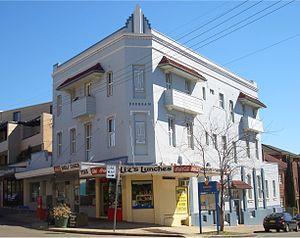
Carlton est une banlieue du sud de Sydney, dans l’État de Nouvelle-Galles du Sud, en Australie. Carlton est situé à 15 kilomètres au sud du quartier central des affaires de Sydney et fait partie de la région de St George. Carlton se trouve de l’autre côté de la frontière de deux administrations locales, le Georges River Council et le Bayside Council.